Main Building (University of Notre Dame)

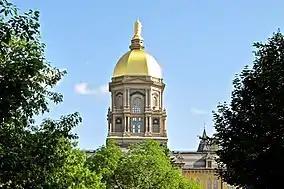

The university took action by selecting, out of 30 competitors, a new design by Willoughby J. Edbrooke, who drew the new plans by May 10. Architect Edbrooke, Brother Charles Borromeo (Patrick) Harding, C.S.C, and mathematics professor William Ivers marked off the dimensions of the construction on the day of the groundbreaking ceremony, May 17, and the first stone for the foundation was laid on the 19th. Railcars full of bricks arrived continuously to town and were brought to campus in a steady stream of wagons. By May 31, twenty-six stonemasons and bricklayers were working with their support crews on the walls of the new building. The construction required about 300 veteran tradesmen, including 156 skilled stonemasons and bricklayers. This exceeded the number of experienced workers in the South Bend area, and was also scarce in Chicago because of the rebuilding effort due to the great fire in October 1871. Hence, skilled workmen were brought into South Bend from great distances.